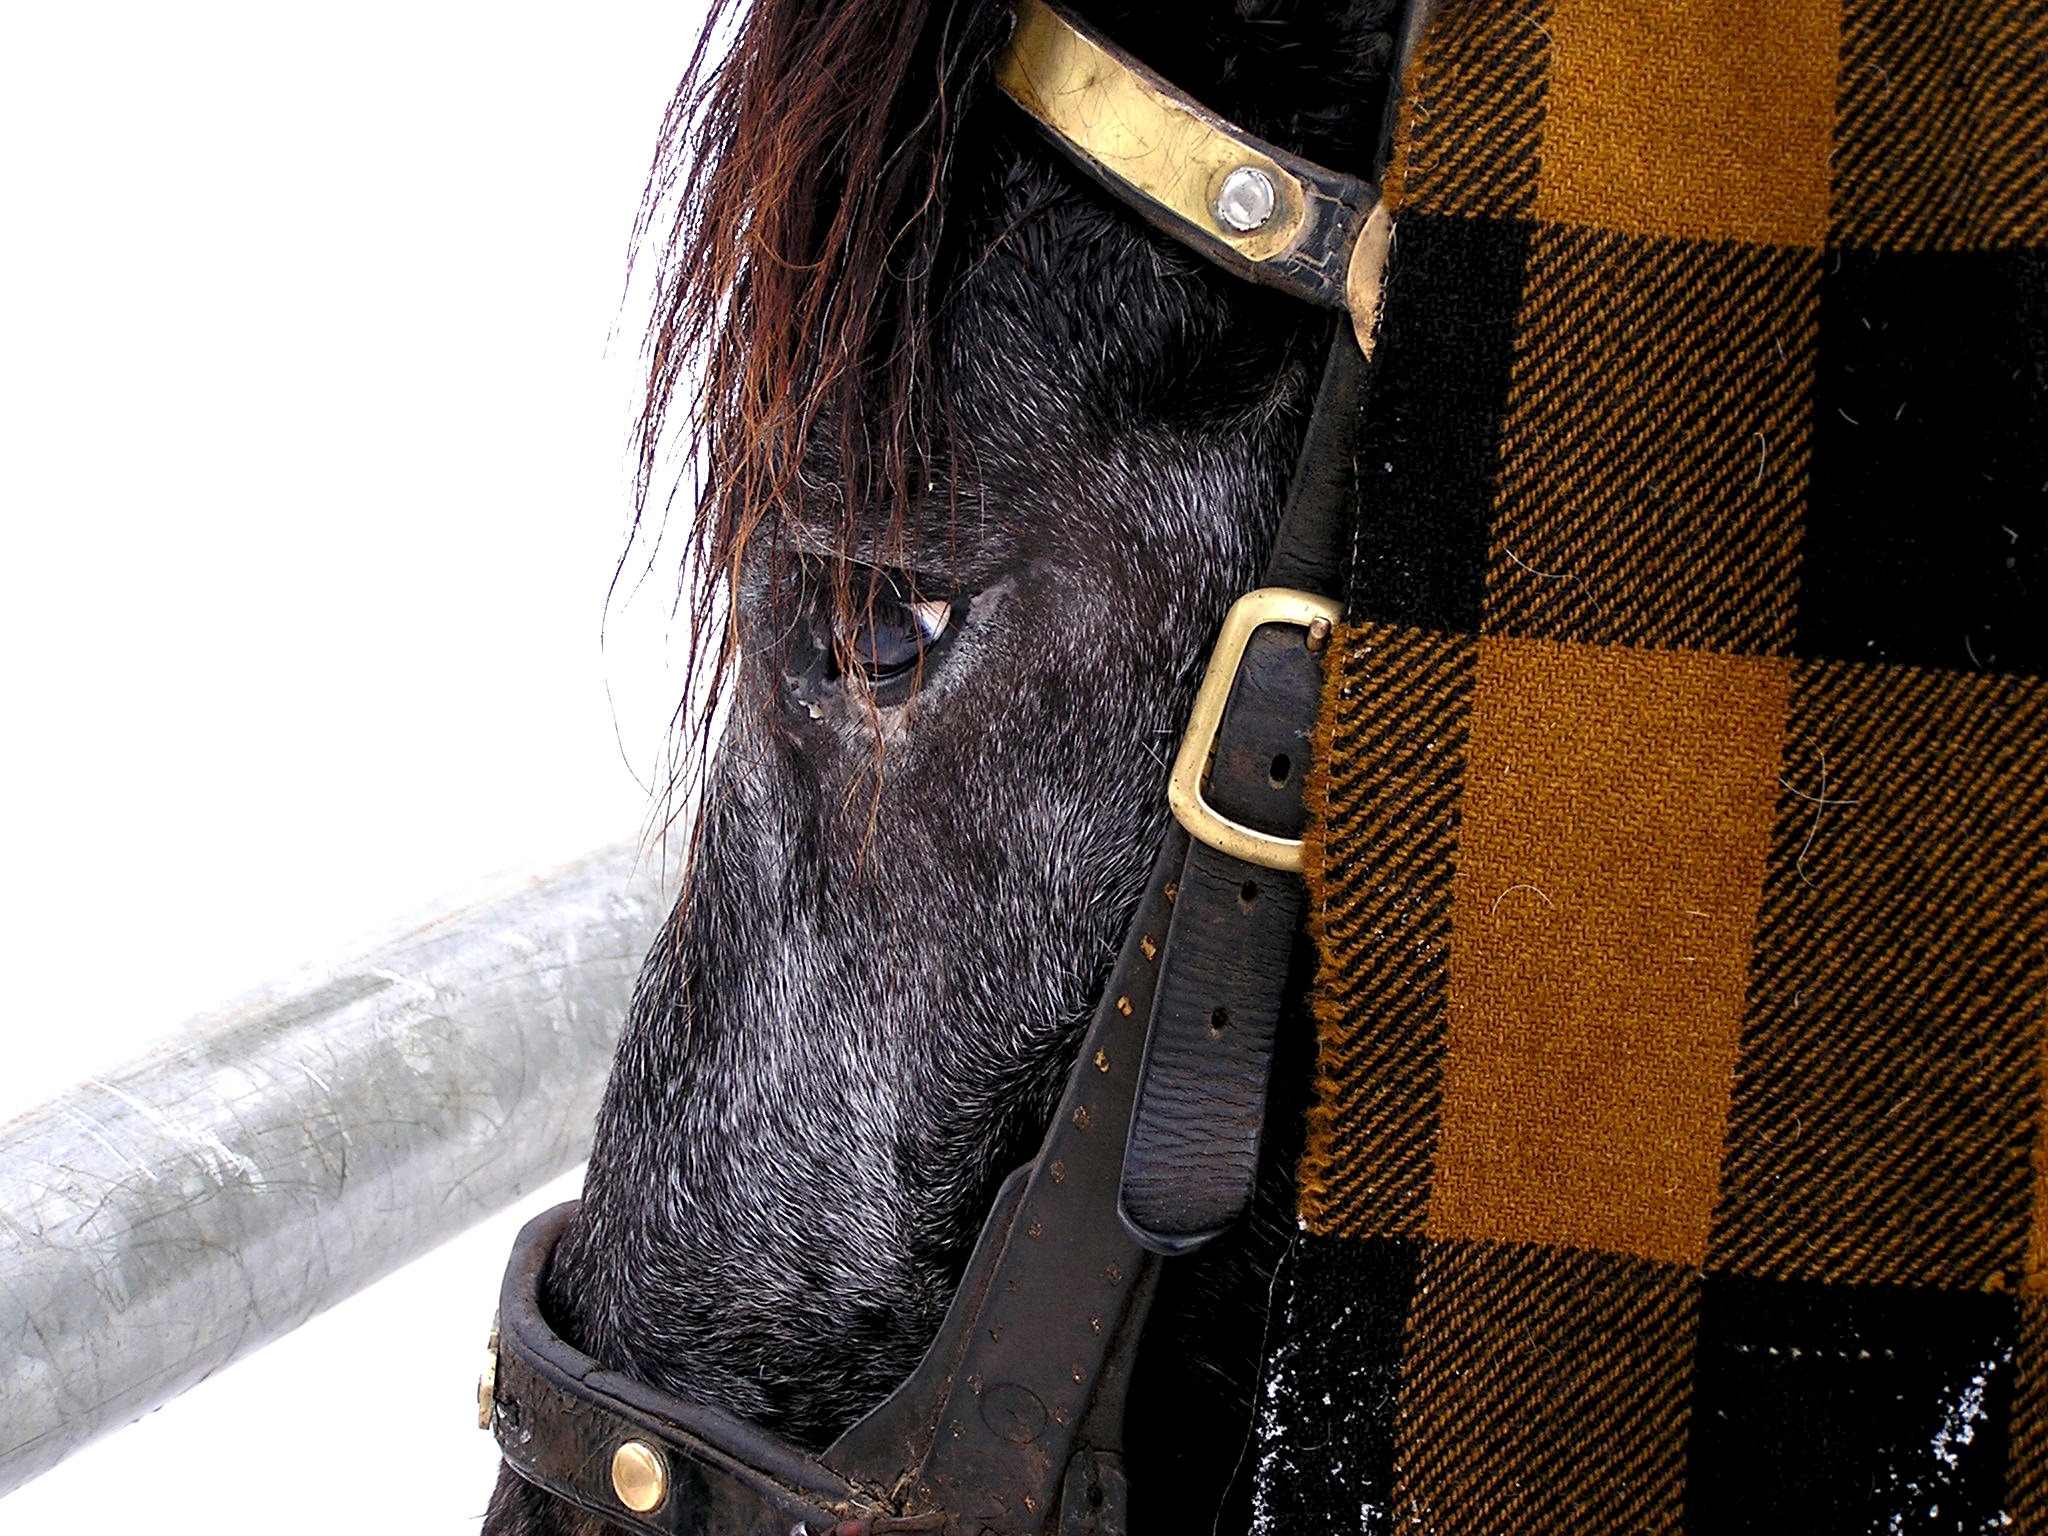
shoe, leather, animal, boot, pattern, horse, clothing, black, jacket, outerwear, bridle, textile, design, footwear, horse head, horse tack